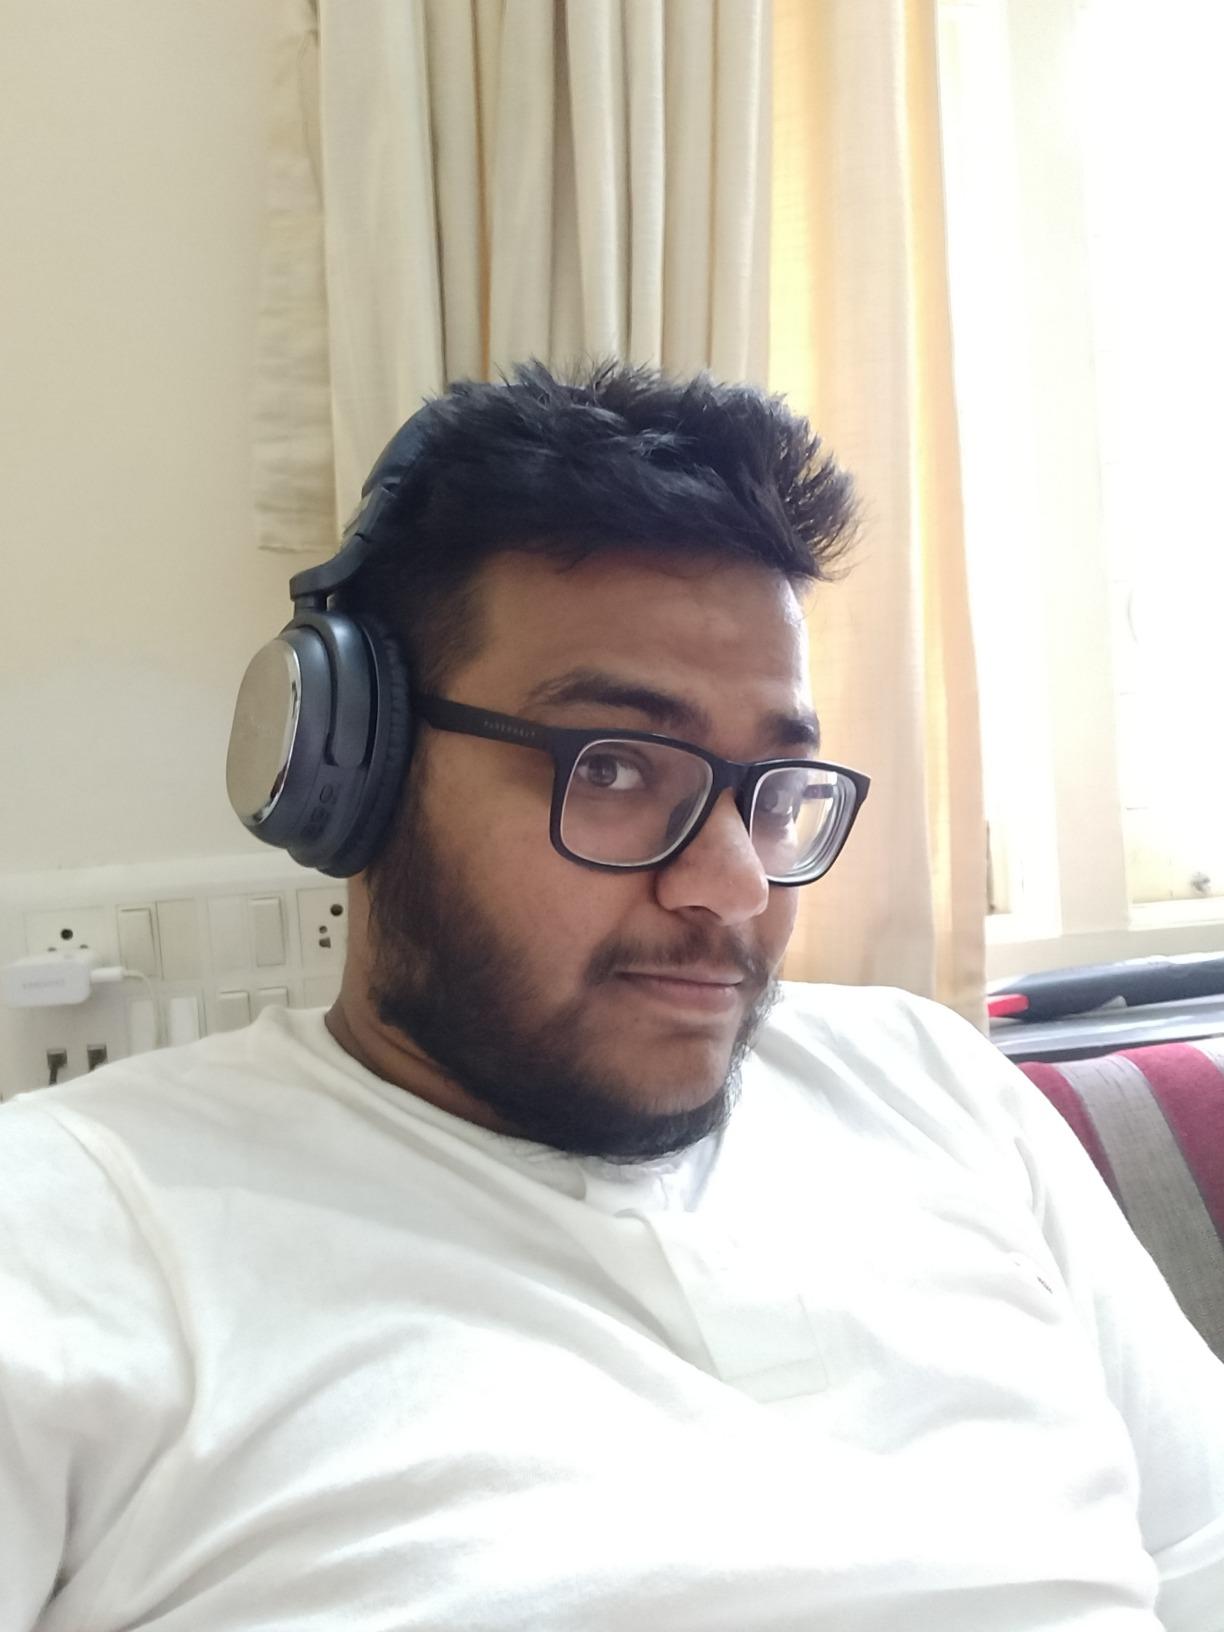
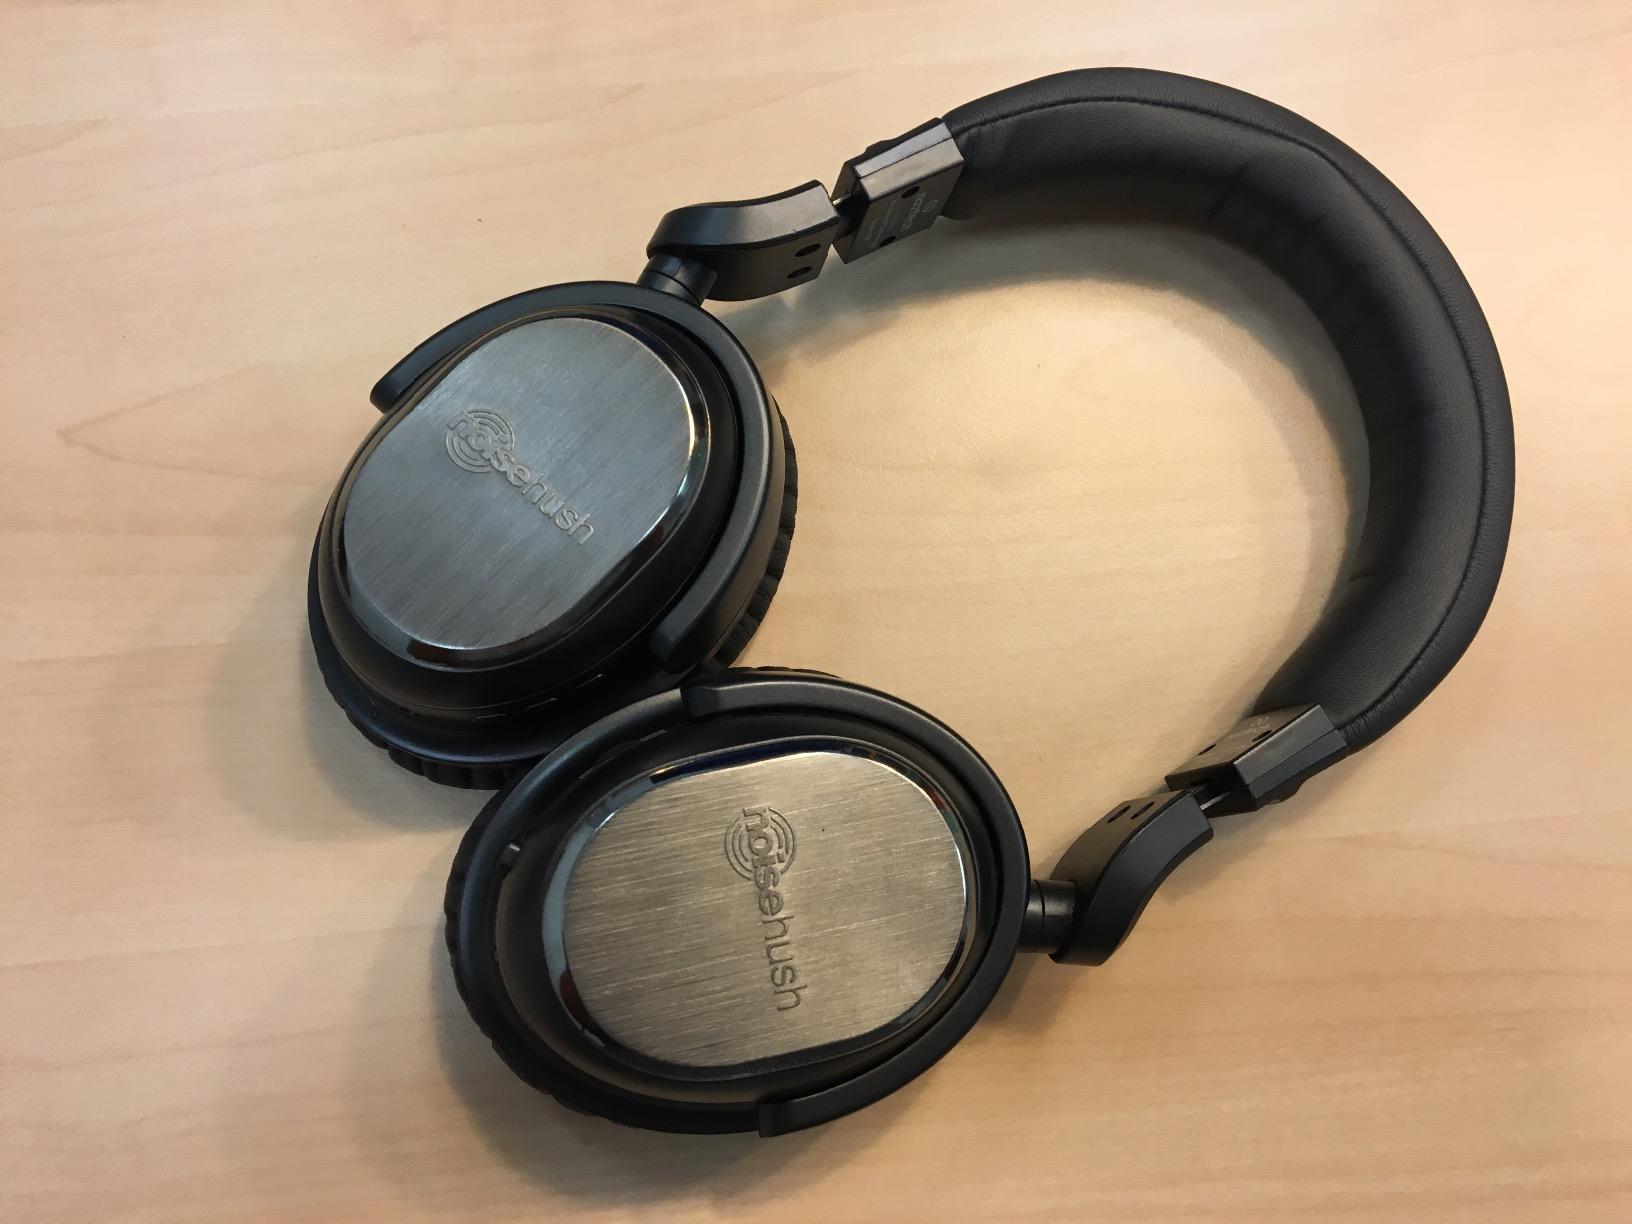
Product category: headphones
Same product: yes